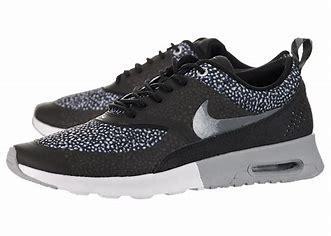
Brand: Nike
Model: Air Max Thea